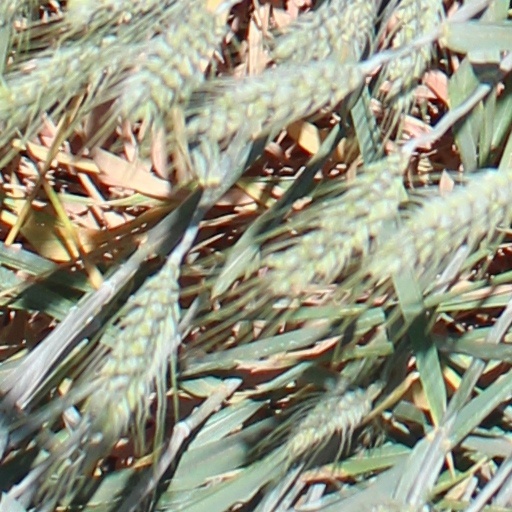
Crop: wheat